Allentown School District

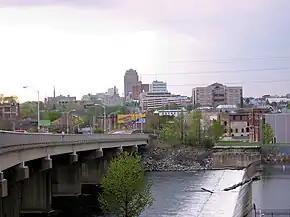
Allentown School District serves public school students in Allentown, the third-largest city in Pennsylvania and county seat of Lehigh County

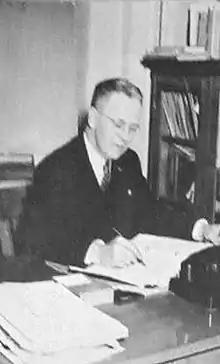
A 1948 photograph of Louis Edgar Dieruff, an Allentown School District administrator and school board member; Louis E. Dieruff High School was named for him in 1956.

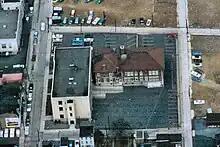
An aerial photo of Allentown School District offices in 1965

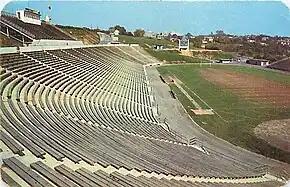
J. Birney Crum Stadium, the largest high school football stadium in the Mid-Atlantic United States and home football field for both of Allentown's large public high schools, Allen and Dieruff High Schools

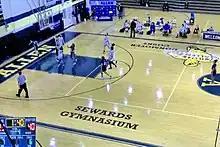
J. Milo Sewards Gymnasium at Allen High School in February 2021

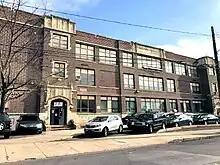
Harrison-Morton Middle School at 137 N. 2nd Street in May 2018

The Allentown School District is a large, urban public school district located in Allentown, Pennsylvania in the Lehigh Valley region of eastern Pennsylvania. The district is the fourth-largest school district in Pennsylvania as of the 2016-17 school year. The district includes almost all of Allentown, the third-largest city in Pennsylvania.